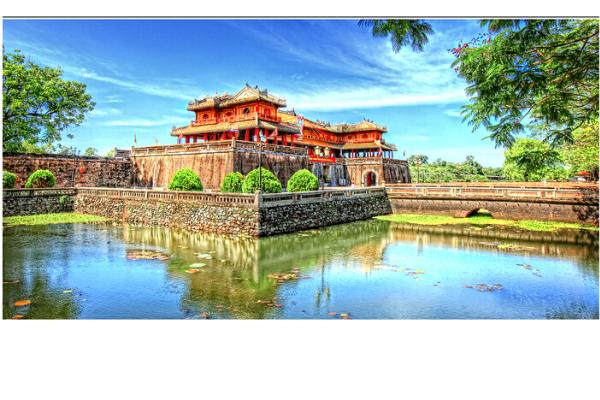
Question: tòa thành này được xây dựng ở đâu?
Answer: bên cạnh một hồ nước